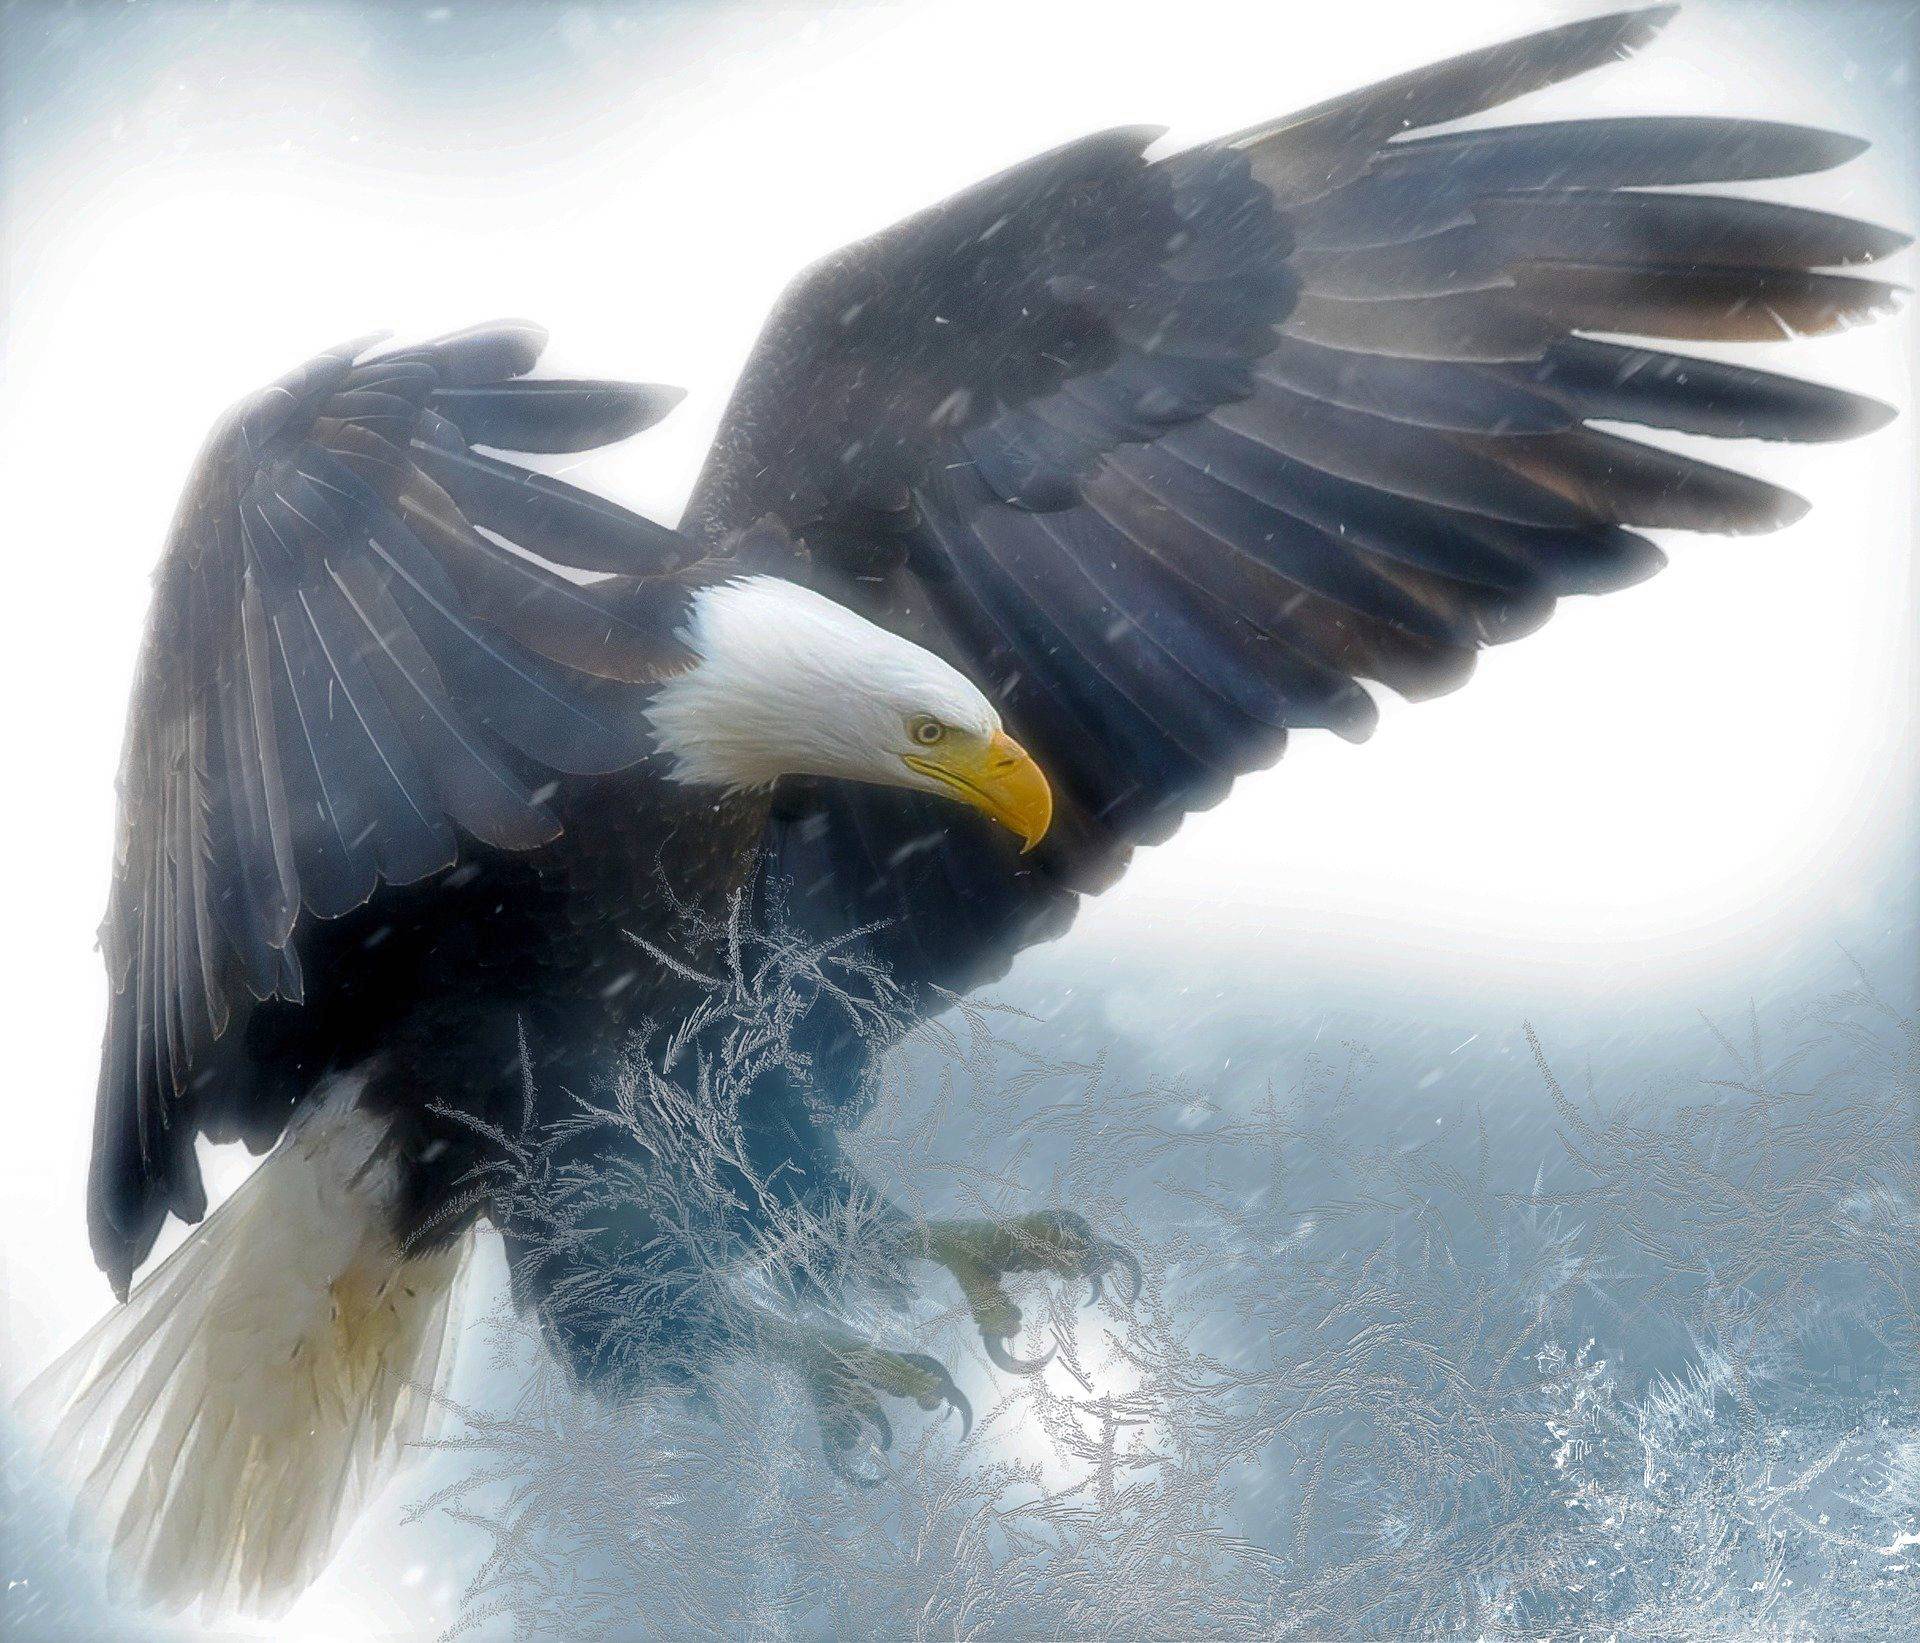
animals, bird, bald eagle, vertebrate, bird of prey, eagle, beak, accipitridae, accipitriformes, wing, Steller's sea eagle, organism, sea eagle, feather, stock photography, falconiformes, tail